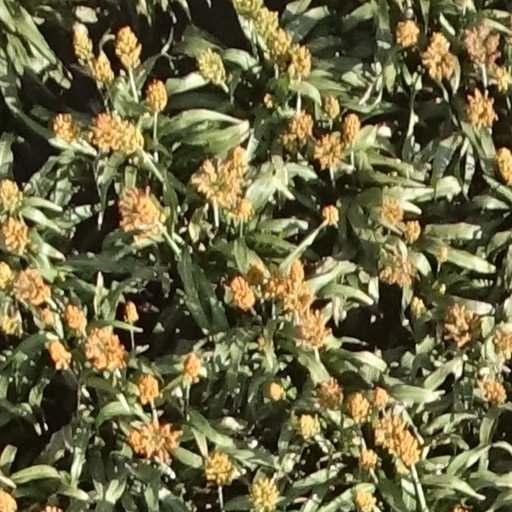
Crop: sorghum